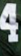
Number: 4